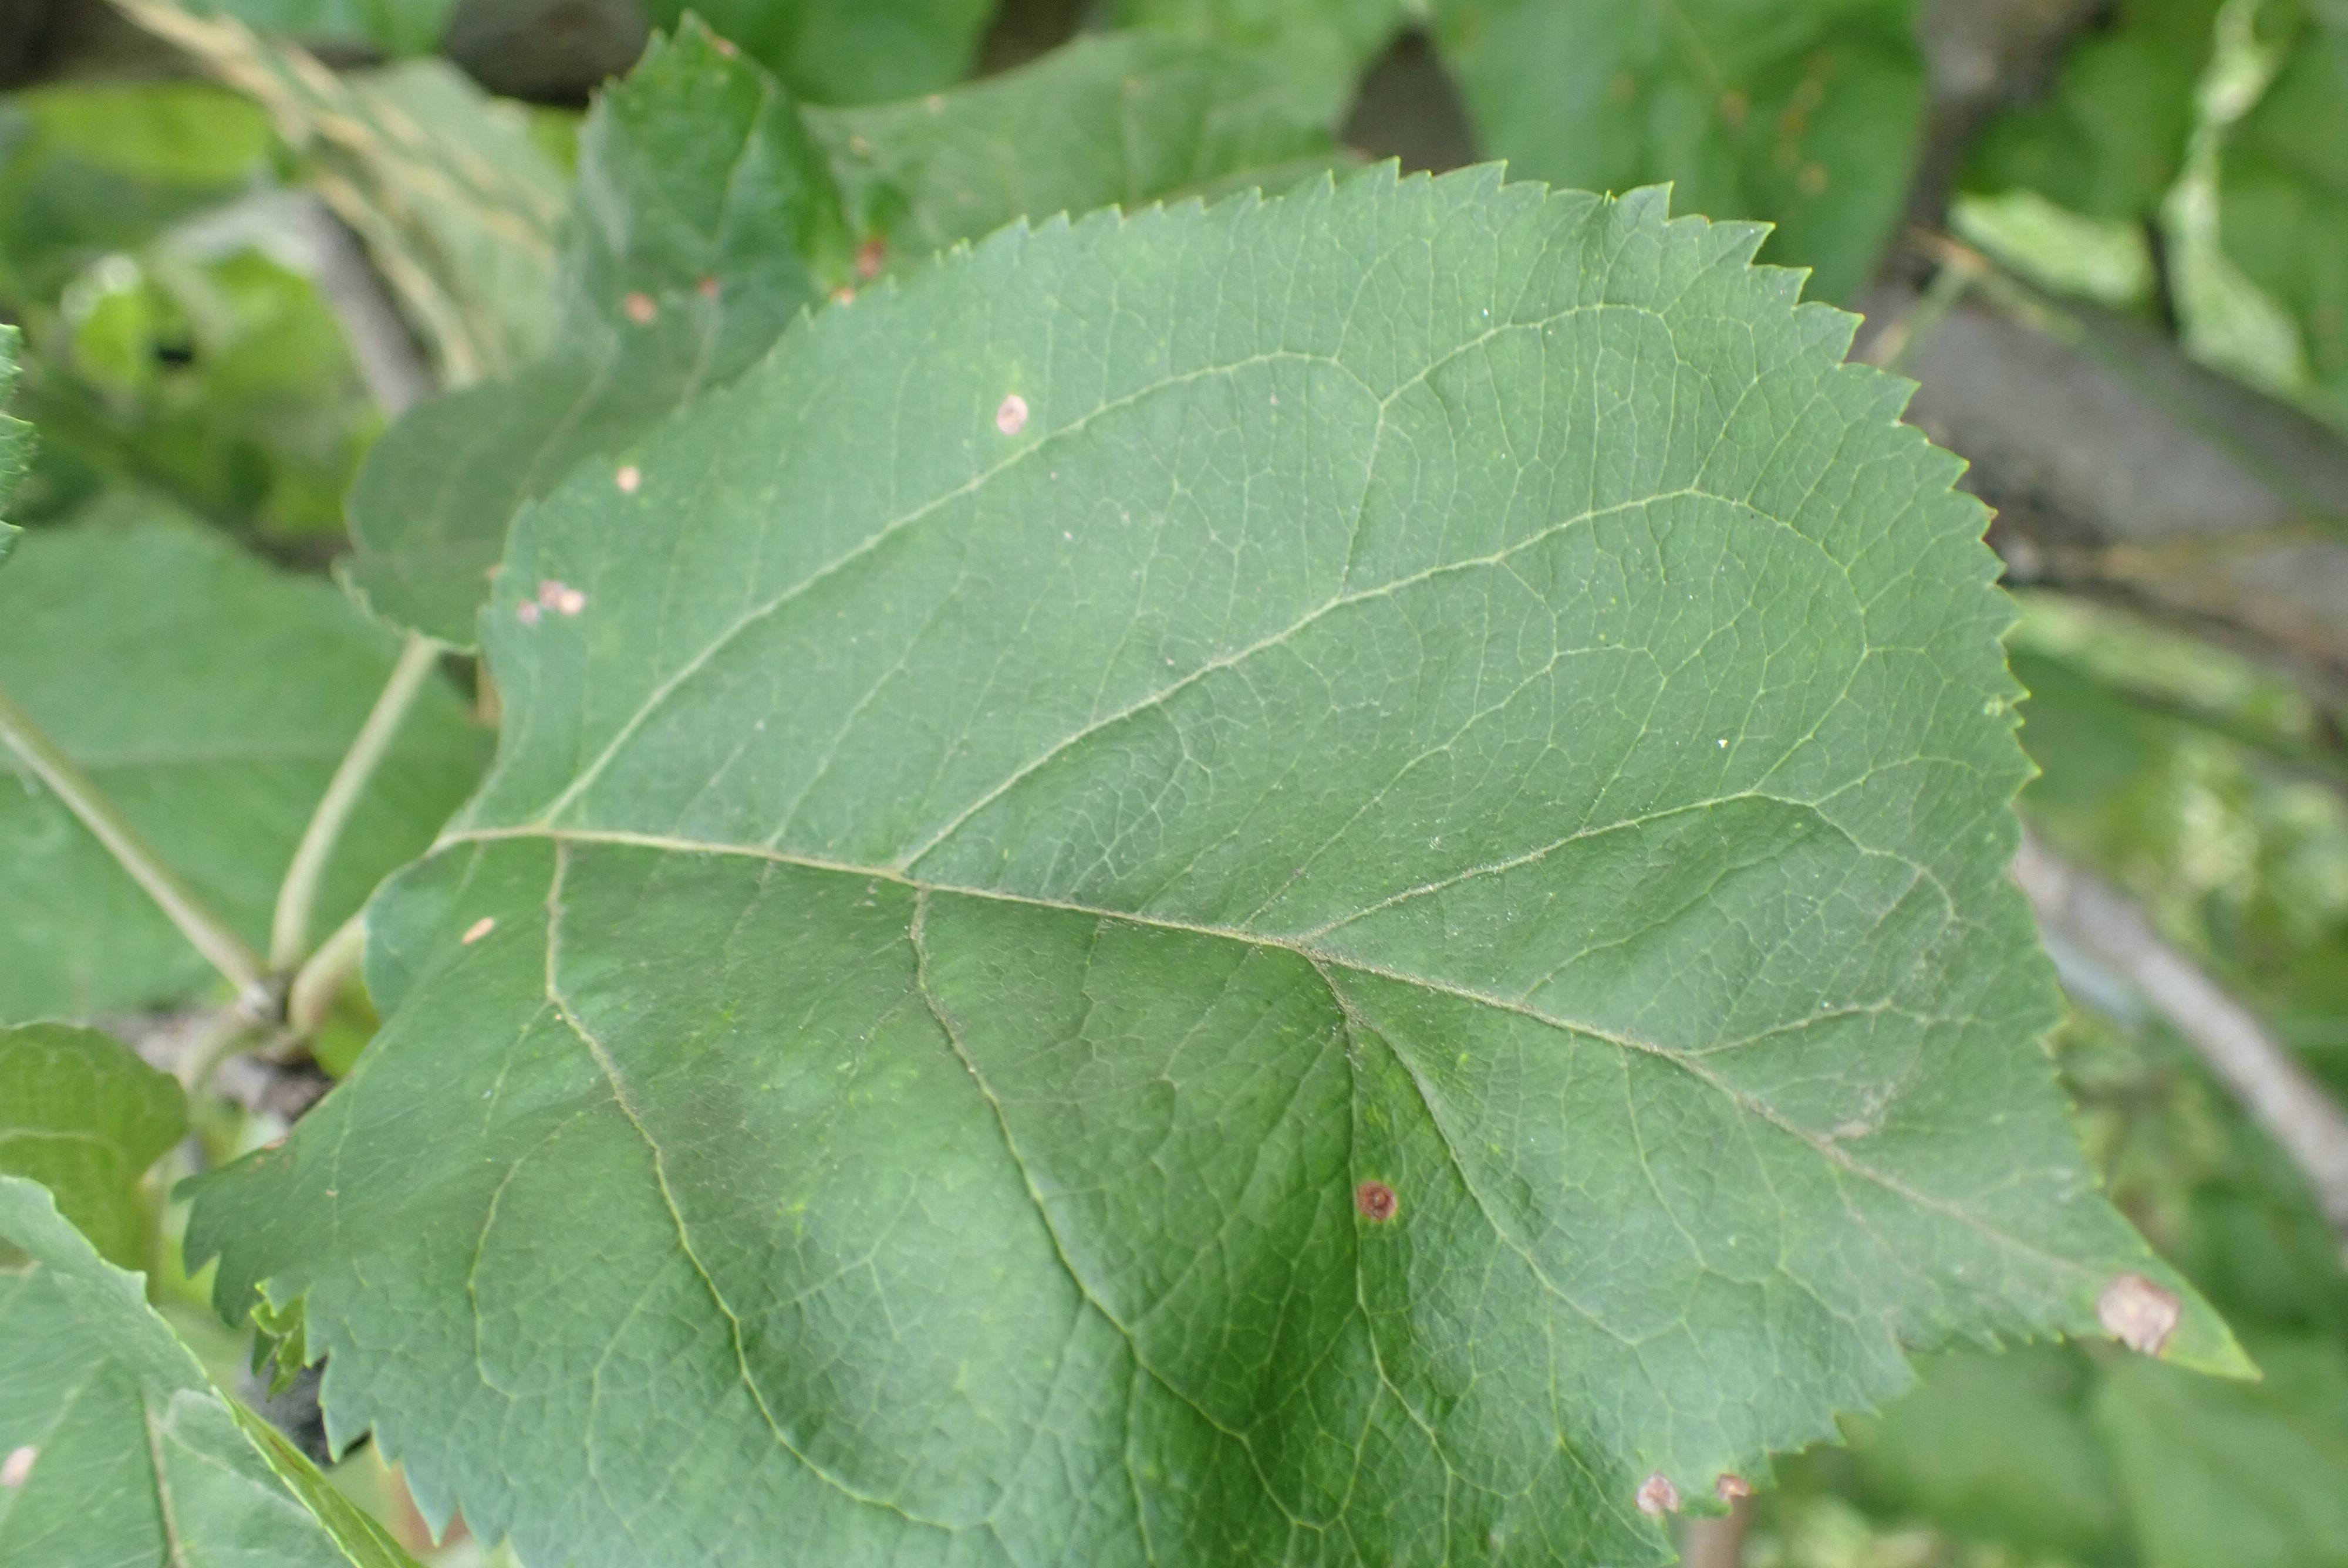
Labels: frog_eye_leaf_spot